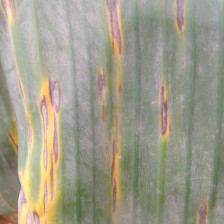
Label: sigatoka